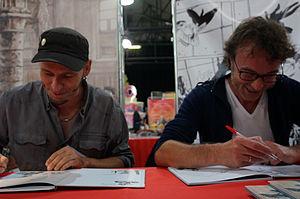
Lors du festival bulles en Champagne de 2014.
Christophe Goret, dit Kris, né le 4 septembre 1972 à Brest, est un scénariste de bande dessinée français.